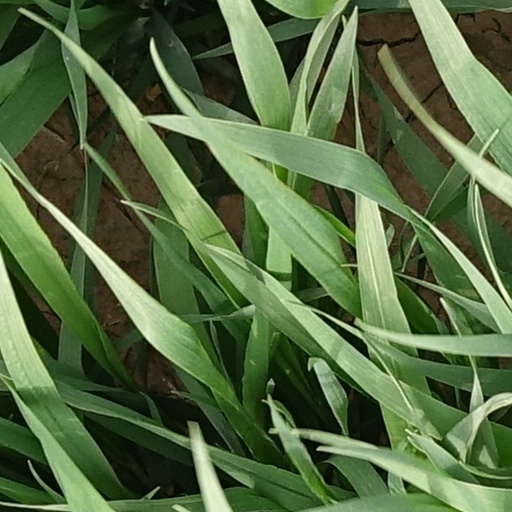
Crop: wheat